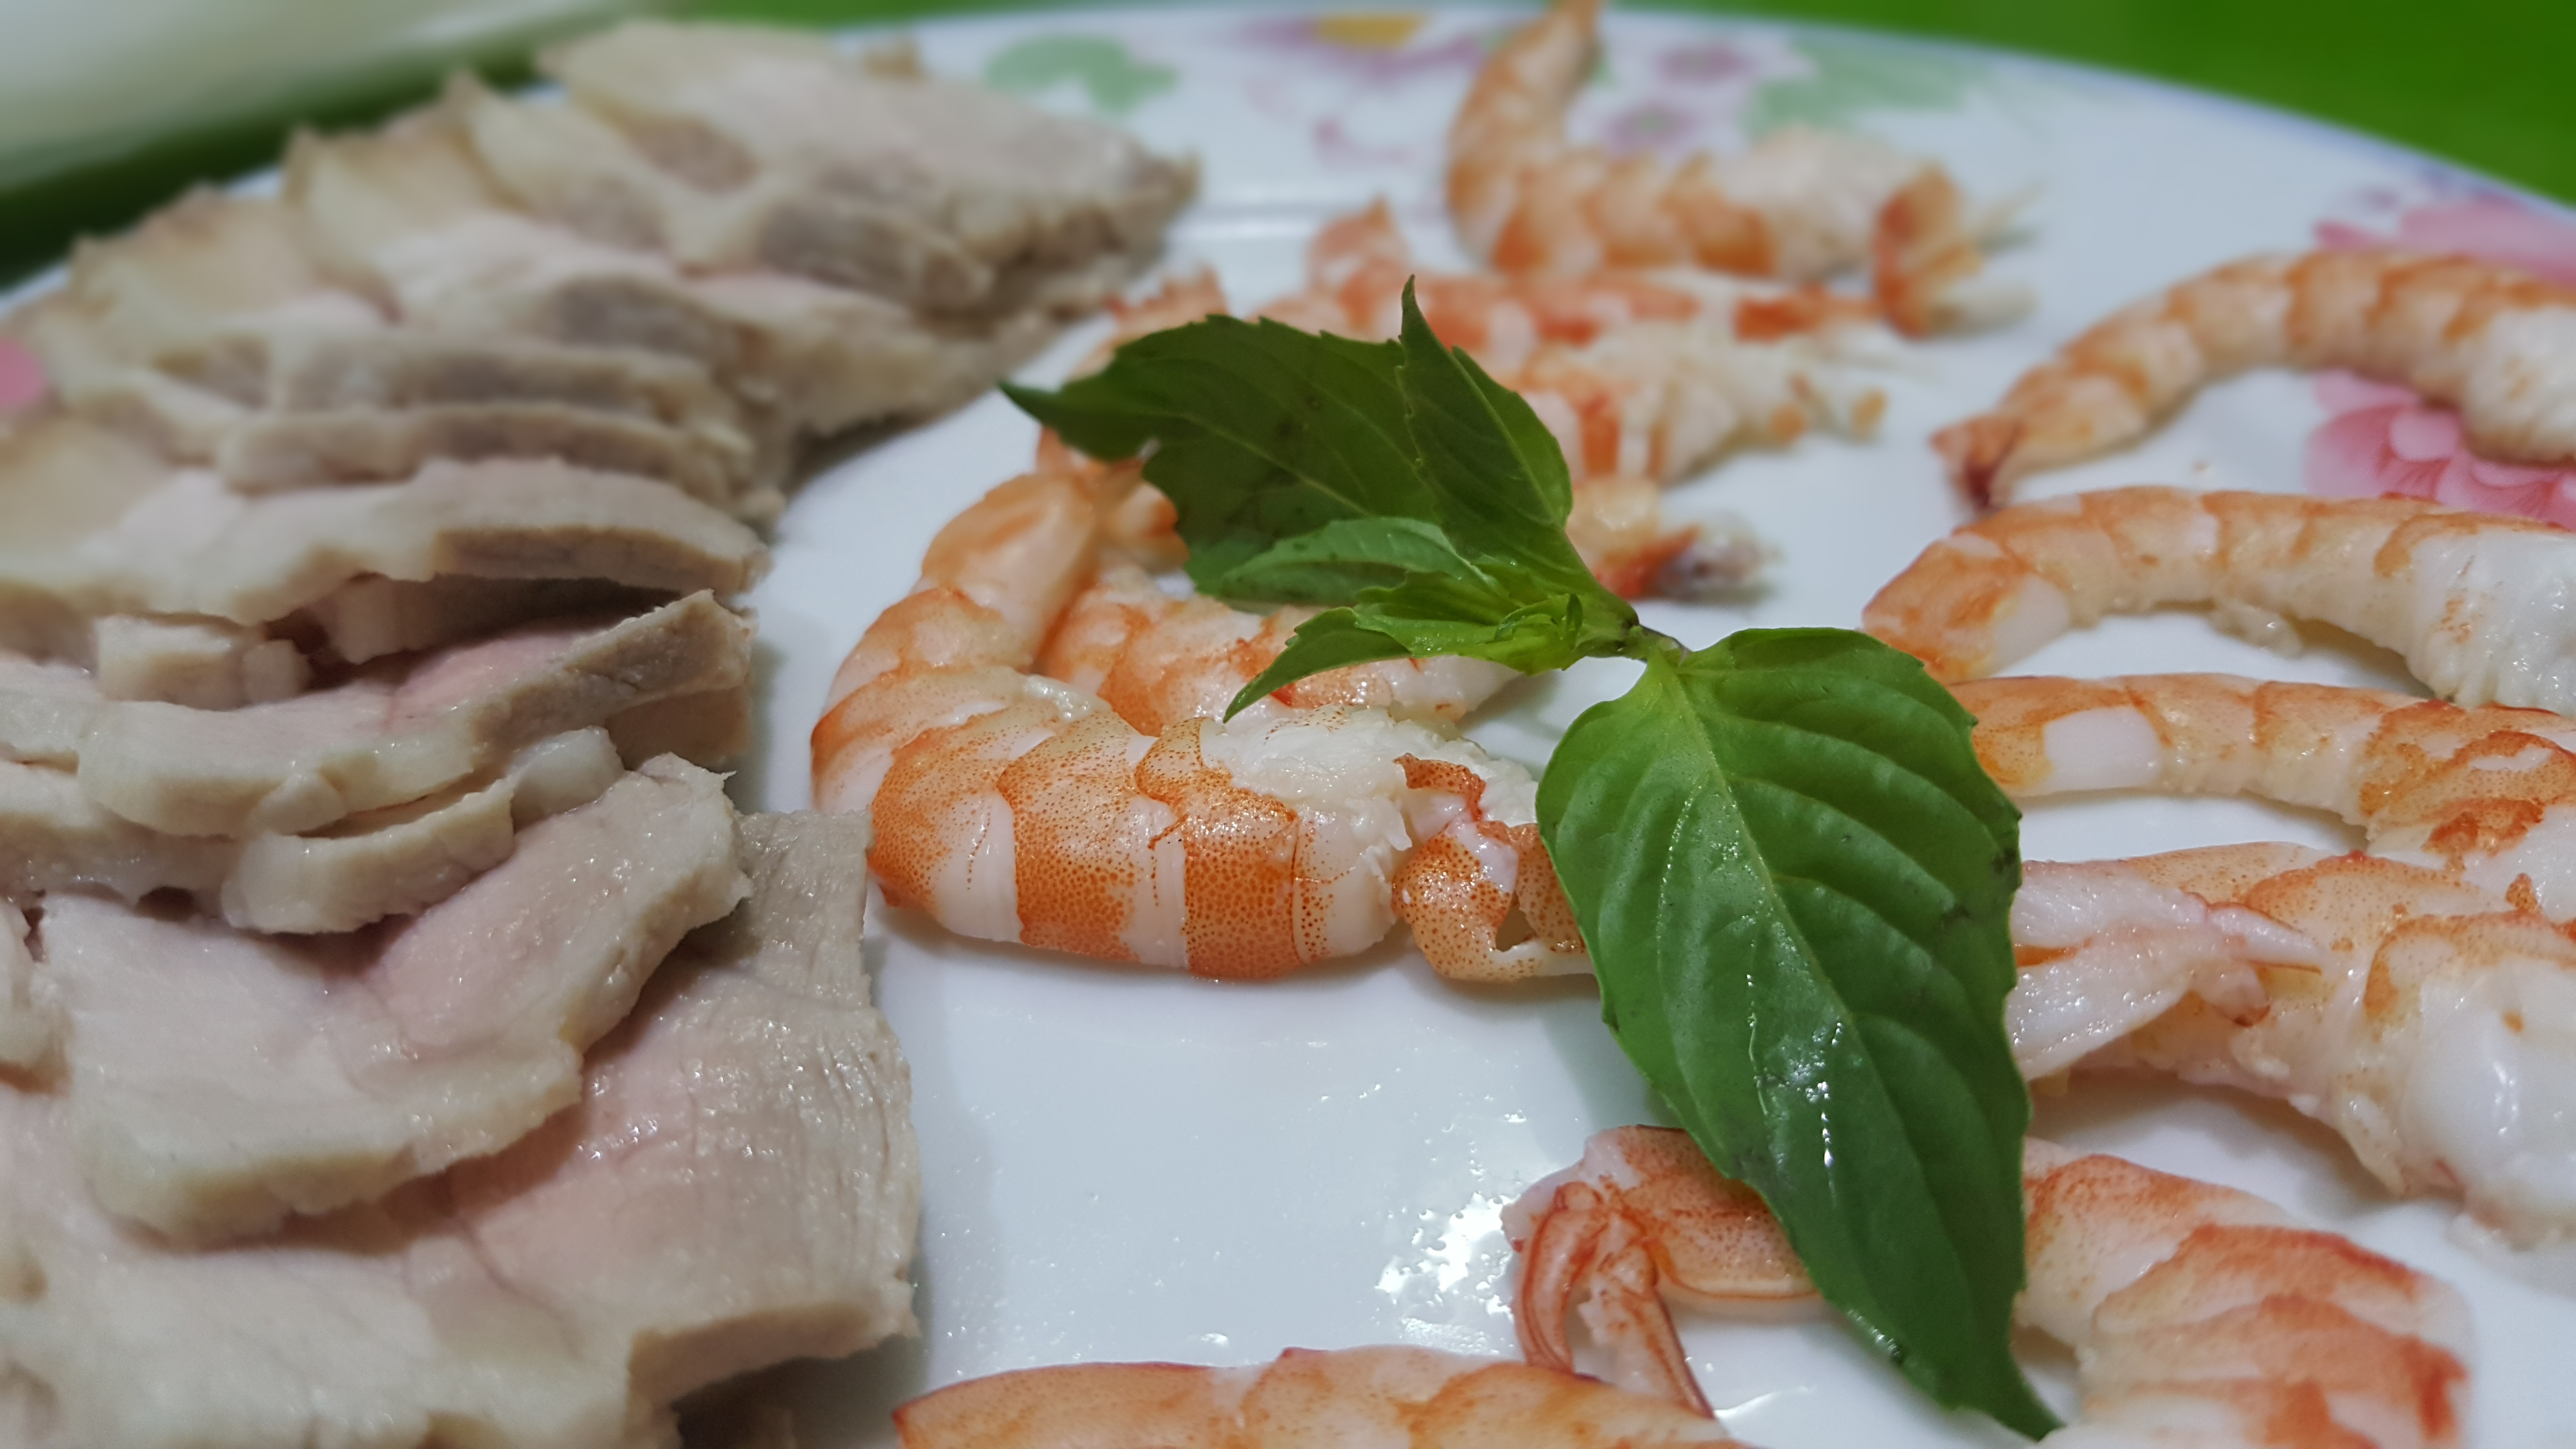
food, dish, cuisine, seafood, caridean shrimp, fish, shrimp, scampi, hors d oeuvre, produce, invertebrate